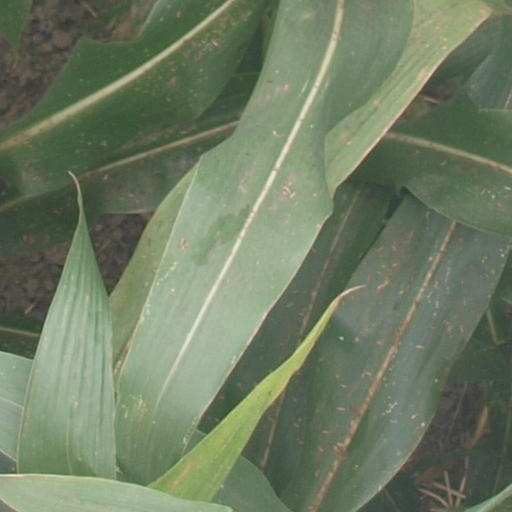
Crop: maize; corn